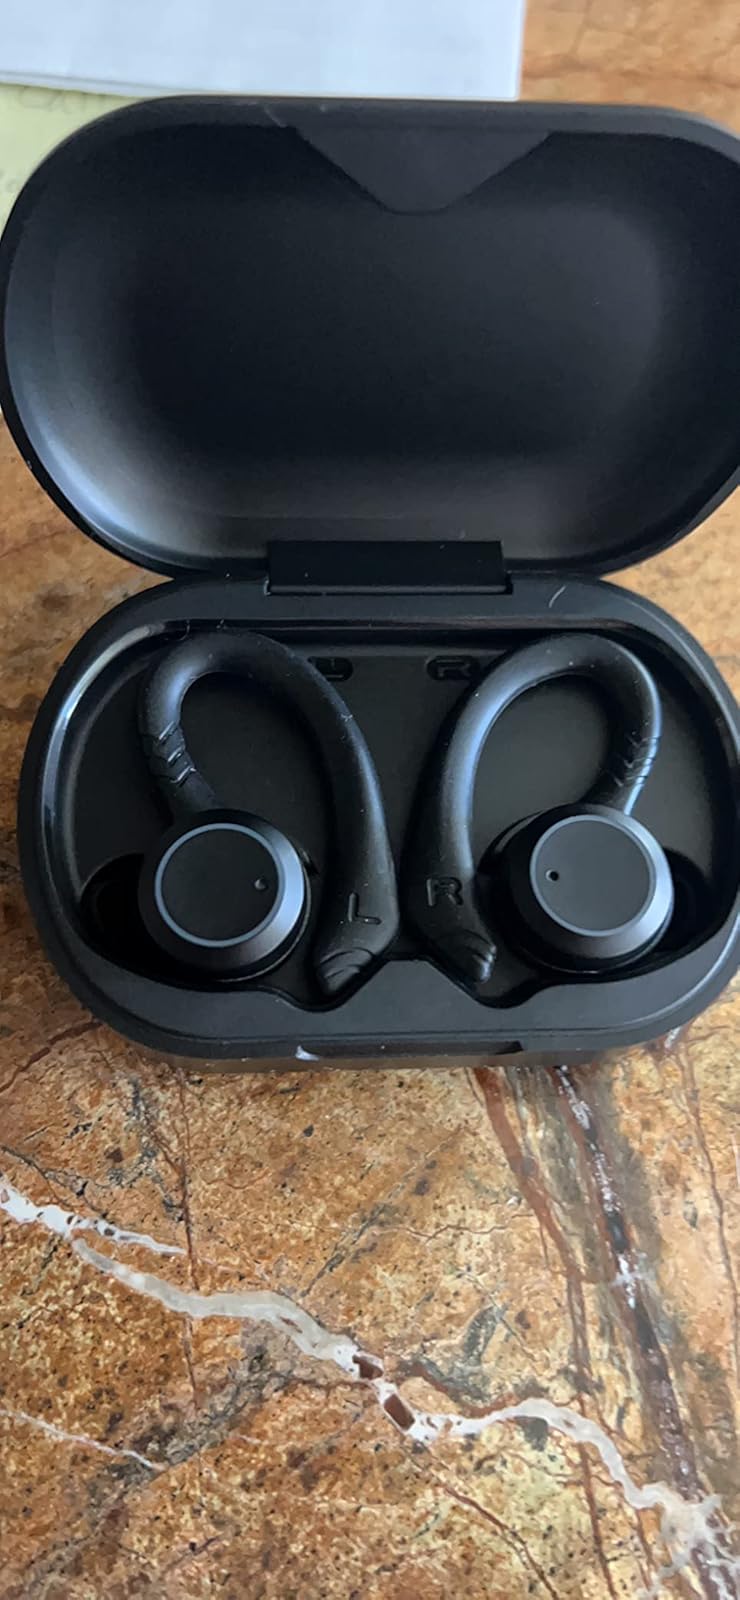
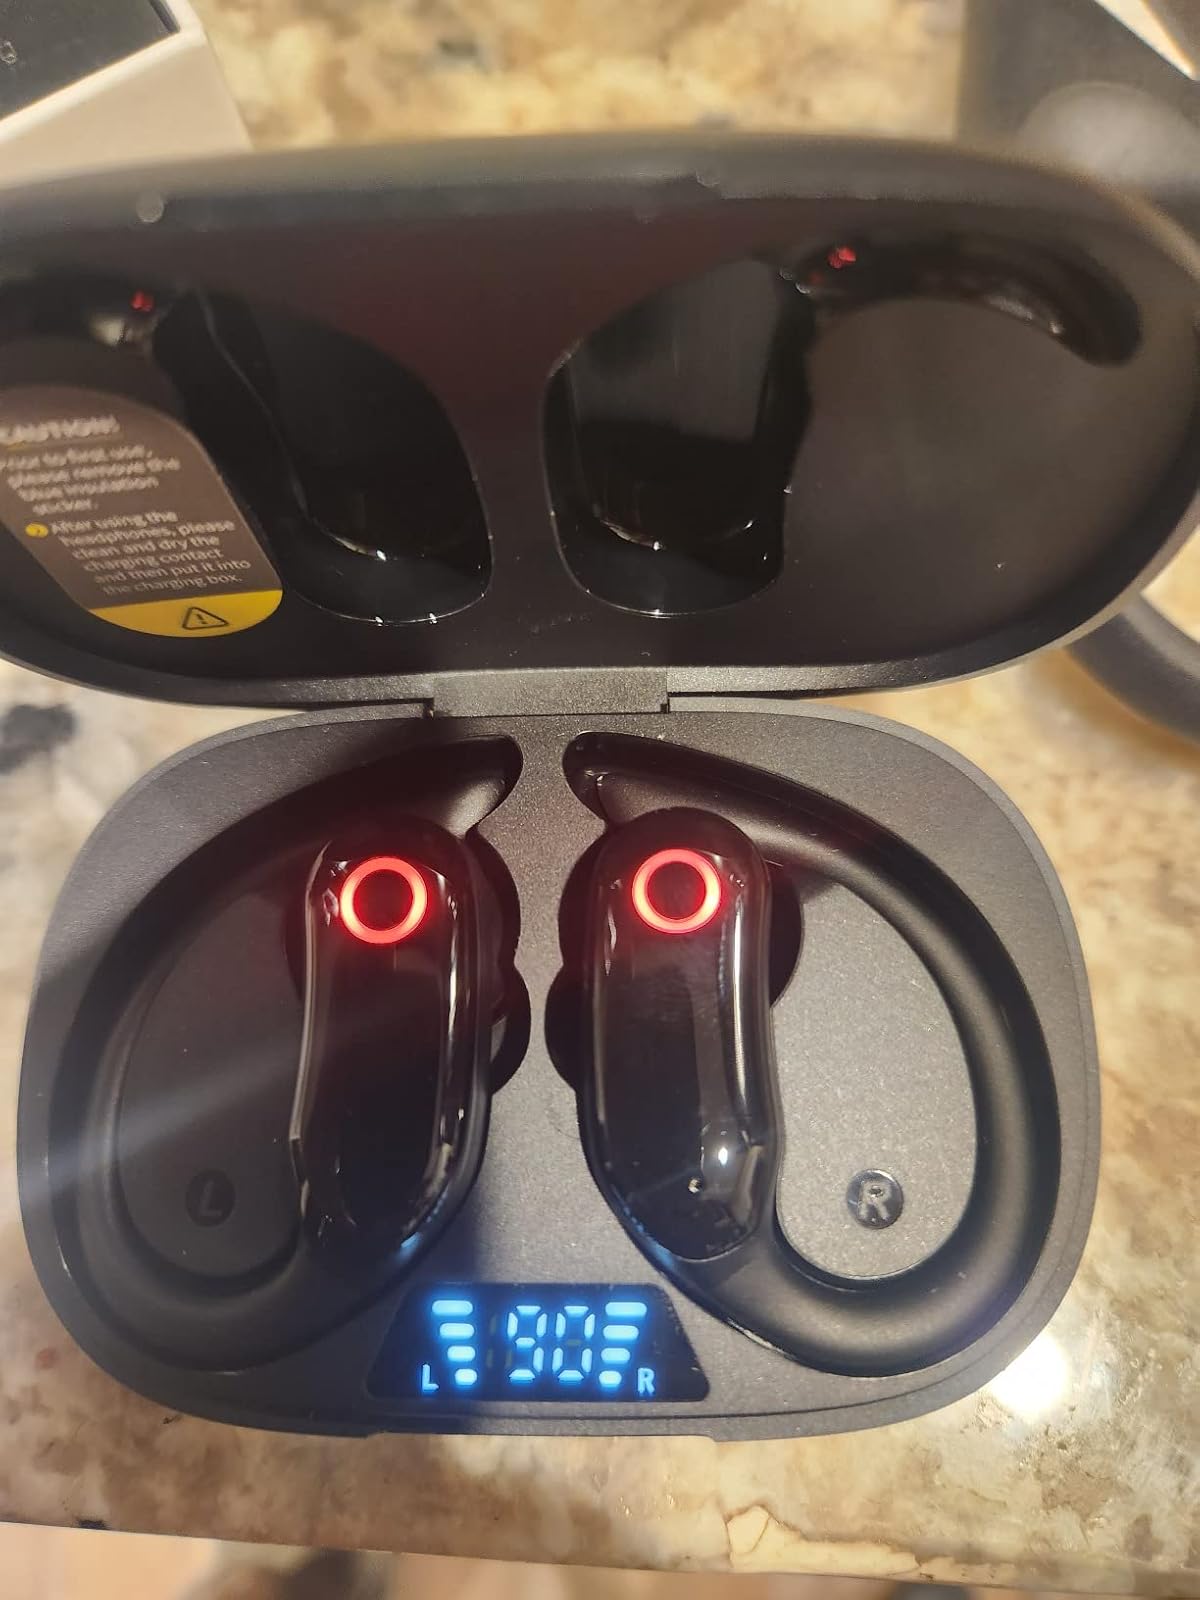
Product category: earbuds
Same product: no